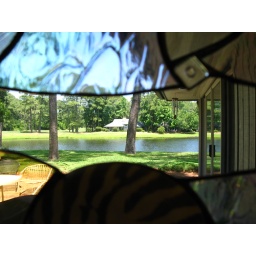
Looking through the hole in the stained glass window out to the lagoon